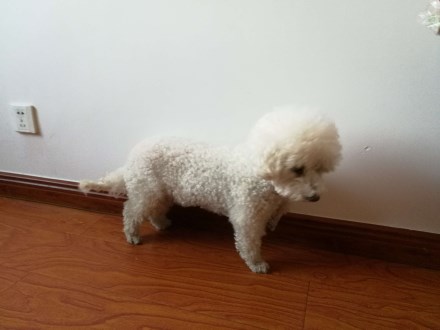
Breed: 3083-n000117-Bichon_Frise